The Mirrored World

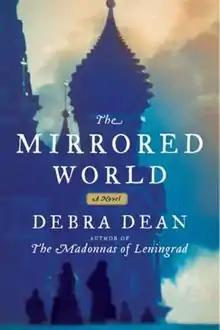

The Mirrored World is a 2012 novel by Debra Dean that presets a fictionalized account of Xenia of Saint Petersburg.